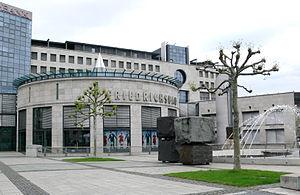
Ernst Günter Herrmann est un sculpteur et architecte paysagiste allemand.